List of marine bony fishes of South Africa

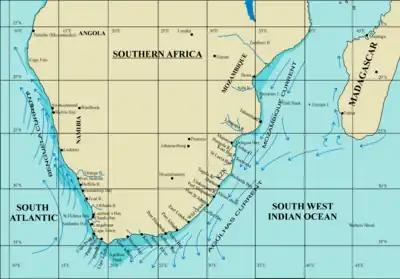
Map of the Southern African coastline showing some of the landmarks referred to in species range statements

This is a sublist of the List of marine fishes of South Africa for bony fishes recorded from the oceans bordering South Africa.